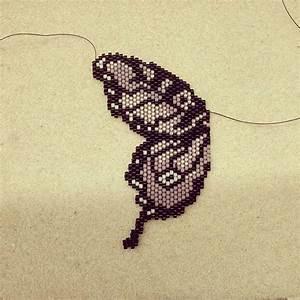
butterfly